Qing handicrafts

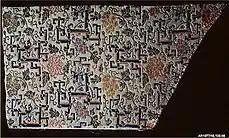
Textile with Peonies and Lattice, 18th century

Porcelain changed significantly throughout the Qing era itself, moving from transitional porcelain to monochrome porcelain, porcelain with painted scenes, and export porcelain. Jingdezhen was the capital of Chinese porcelain since the Ming dynasty but other sites of porcelain production included Dehua, known for their production of porcelain dolls in both the Ming and Qing eras. Other forms of pottery like Yixing clayware were also popular in the Qing era. Wares in the mid-18th century were named after superintendents due to their achievements in the improvement of quality of porcelain: 'Lang ware' was named after Lang Tingji, 'Nian ware' after Nian Xiyao, and 'Tang ware' after Tang Ying.